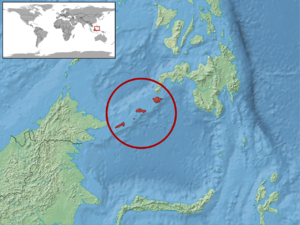
Tytthoscincus biparietalis est une espèce de sauriens de la famille des Scincidae.